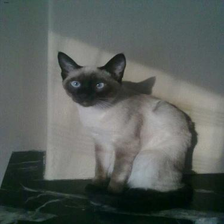
Species: cat
Breed: Siamese